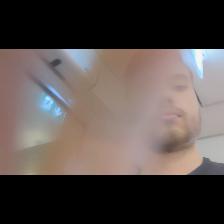
Label: Human